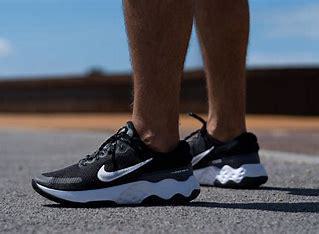
Brand: Nike
Model: Renew Ride 3